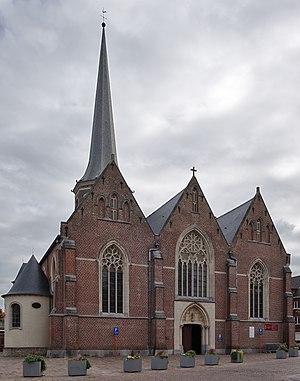
Tielt, en français Thielt, est une ville néerlandophone de Belgique située en Région flamande, chef-lieu d'arrondissement en province de Flandre-Occidentale. Elle comptait 1ᵉʳ janvier 2015, 20 070 habitants, 9 999 hommes et 10 071 femmes, soit une densité de 153,66 habitant/km².
Liste des églises-halles ou hallekerques de Belgique.